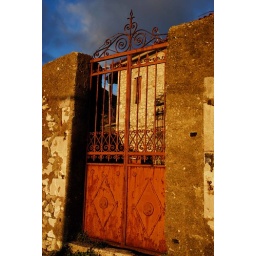
Garden door to house in Stemnitsa village on Mt. Mainalo, Peloponnese, Greece